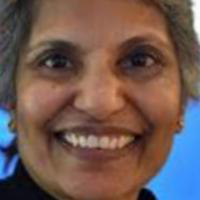
Age group: age 41-55